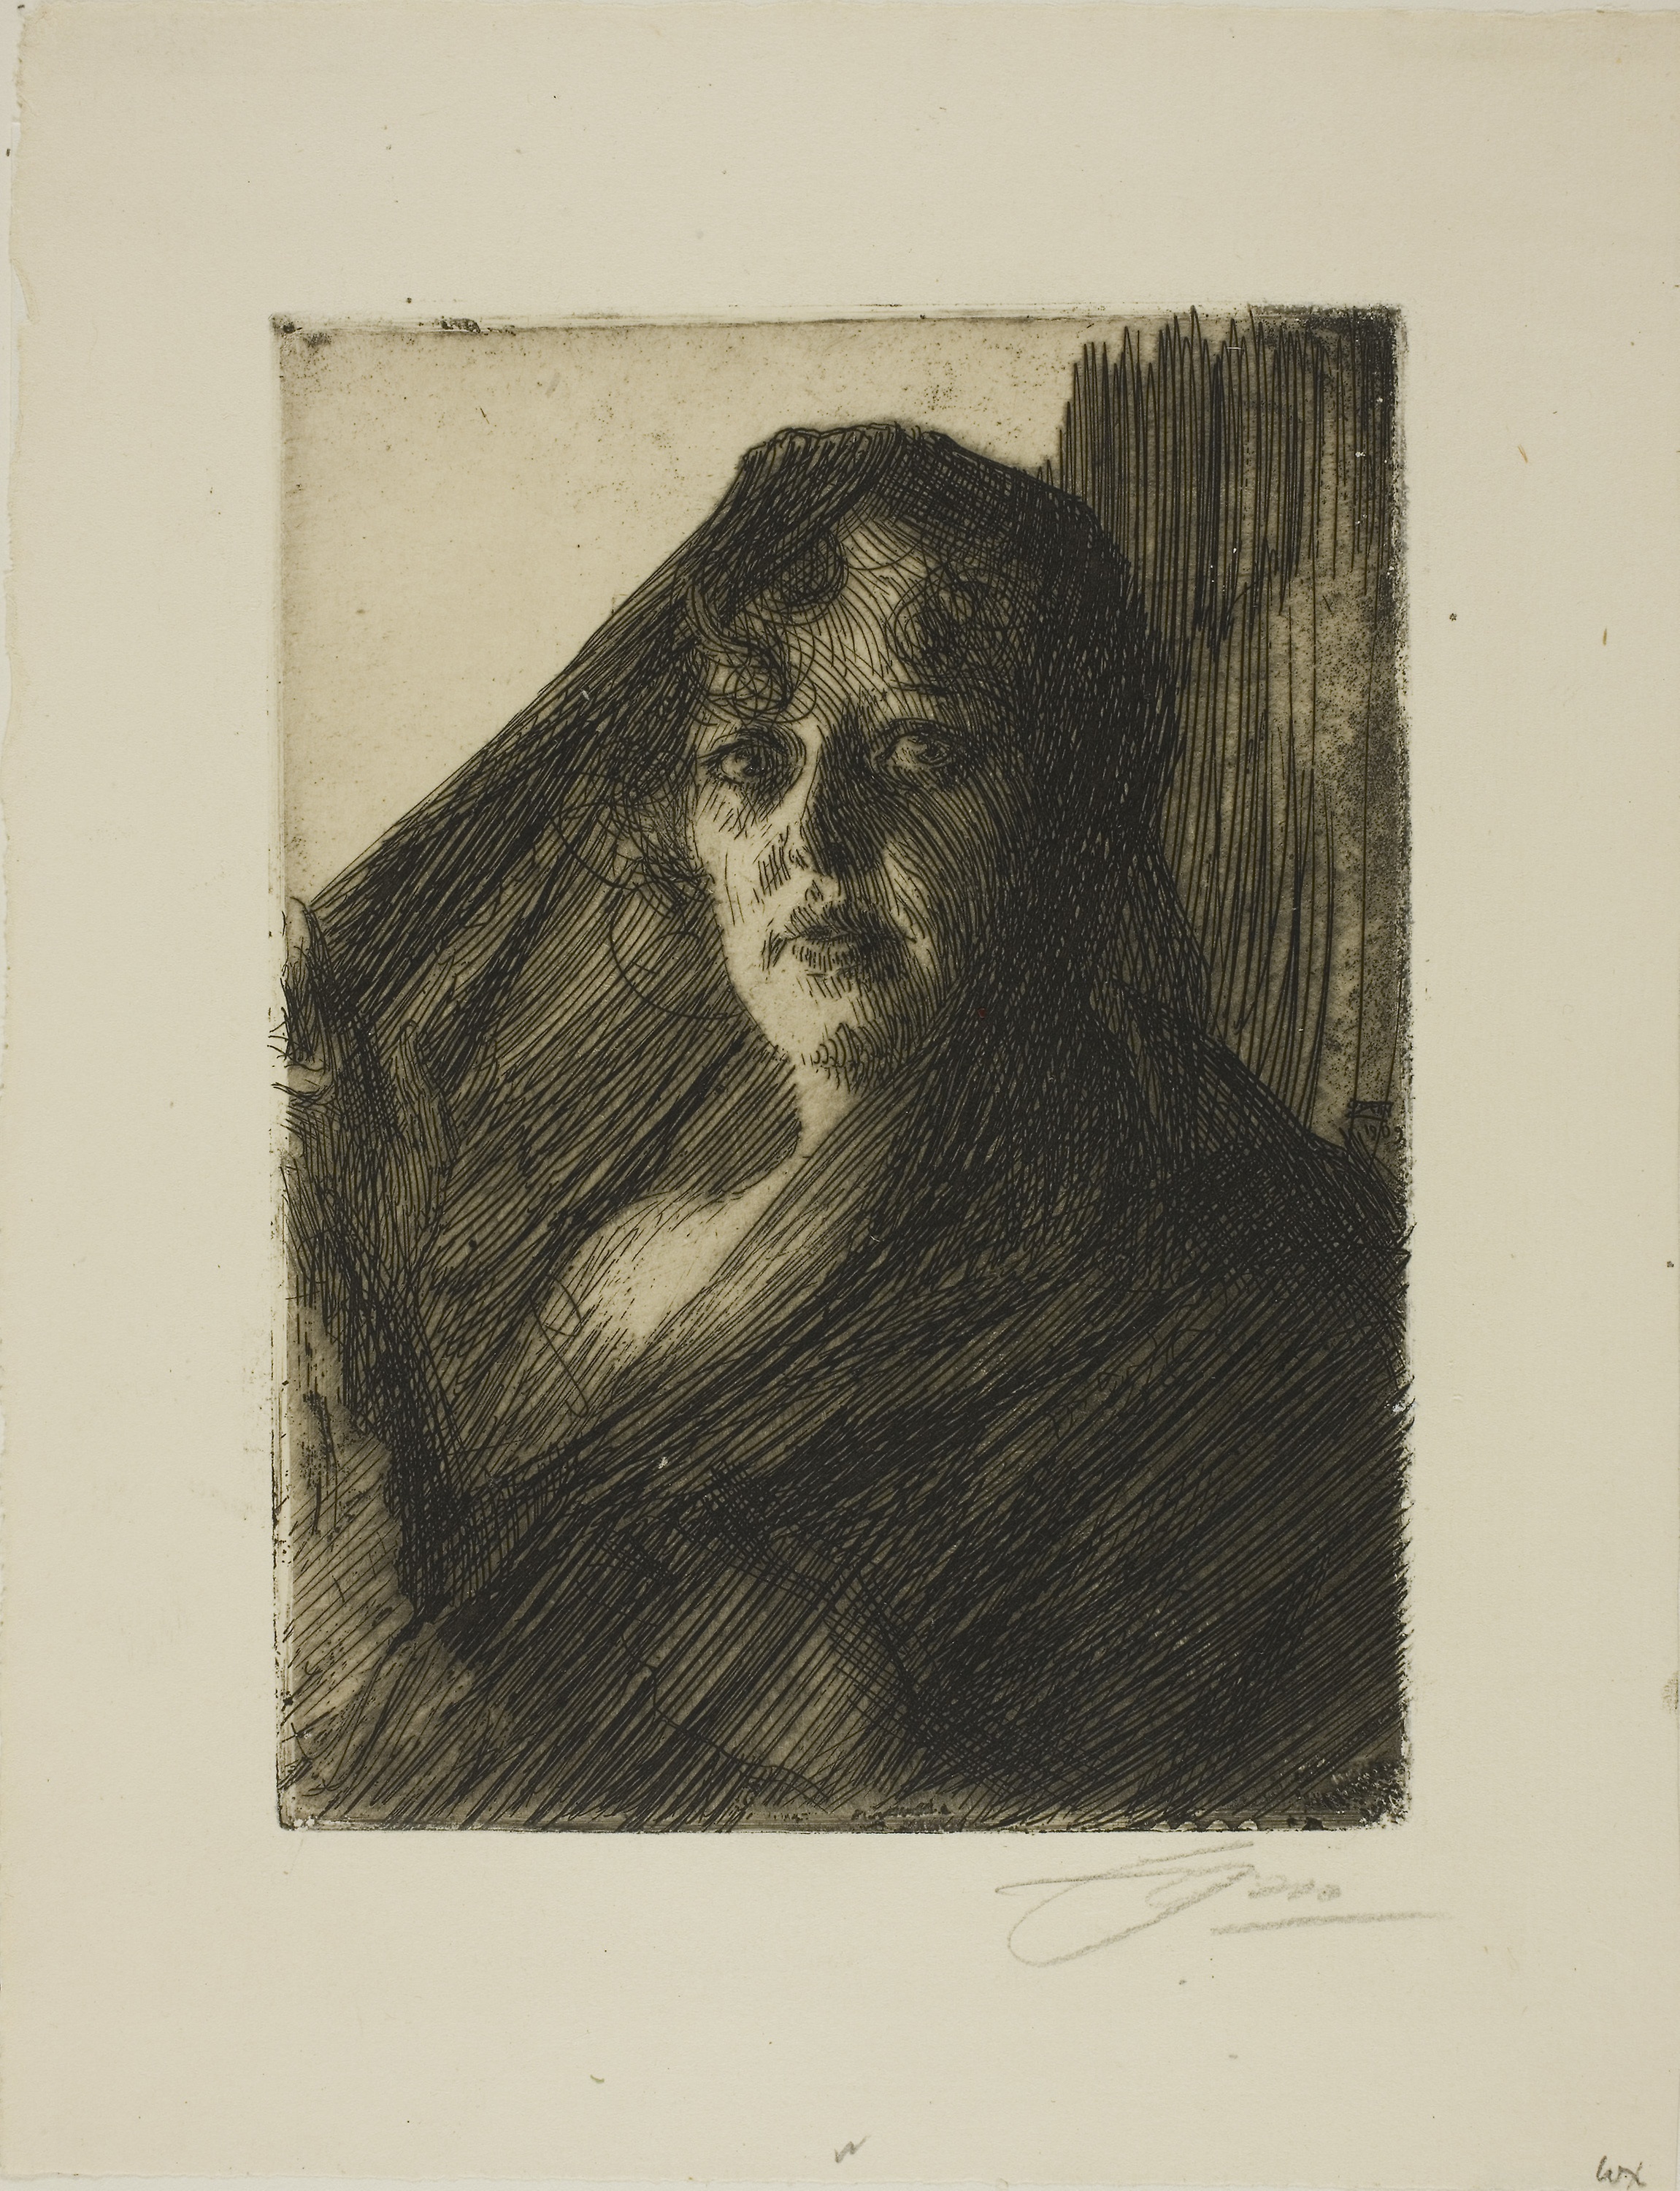
art, portrait, painting, modern art, artwork, visual arts, drawing, self portrait, picture frame, history, printmaking